Peter Martyn (actor)

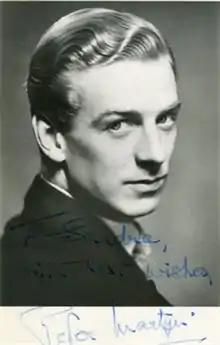

Peter Martyn (19 October 1925 – 15 February 1955) was a British actor and TV presenter. He hosted the UK version of the U.S. game show "The Name's the Same" in 1954, and the game show "Find the Link" in 1954-55.